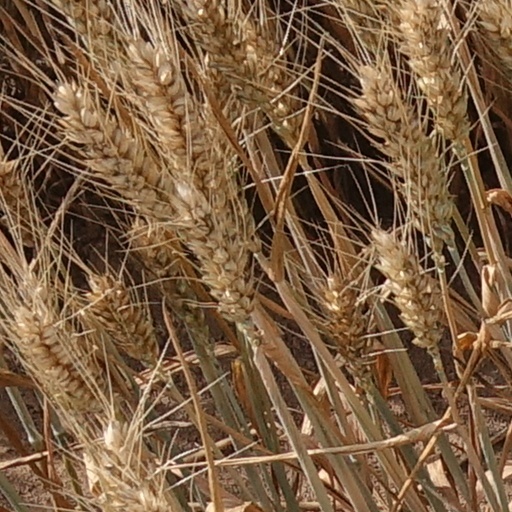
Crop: wheat